Nicolae Iorga

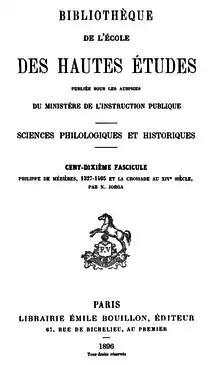
Title page of Iorga's "Philippe de Mézières", in its 1896 edition

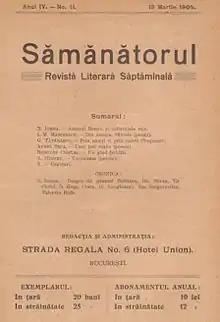
Cover of "Sămănătorul", March 1905. The table of contents credits Iorga as an editorialist and political columnist

Having received the scholarship early in the year, he made his first study trips to Italy (April and June 1890), and subsequently left for a longer stay in France, enlisting at the "École pratique des hautes études". He was a contributor for the "Encyclopédie française", personally recommended there by Slavist Louis Léger. Reflecting back on this time, he stated: "I never had as much time at my disposal, as much freedom of spirit, as much joy of learning from those great figures of mankind ... than back then, in that summer of 1890". While preparing for his second diploma, Iorga also pursued his interest in philology, learning English, German, and rudiments of other Germanic languages. In 1892, he was in England and in Italy, researching historical sources for his French-language thesis on Philippe de Mézières, a Frenchman in the Crusade of 1365. In tandem, he became a contributor to "Revue Historique", a leading French academic journal.